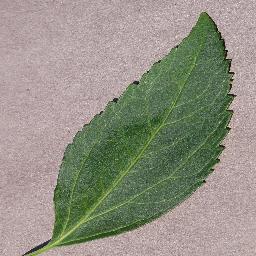
Label: Cherry___healthy